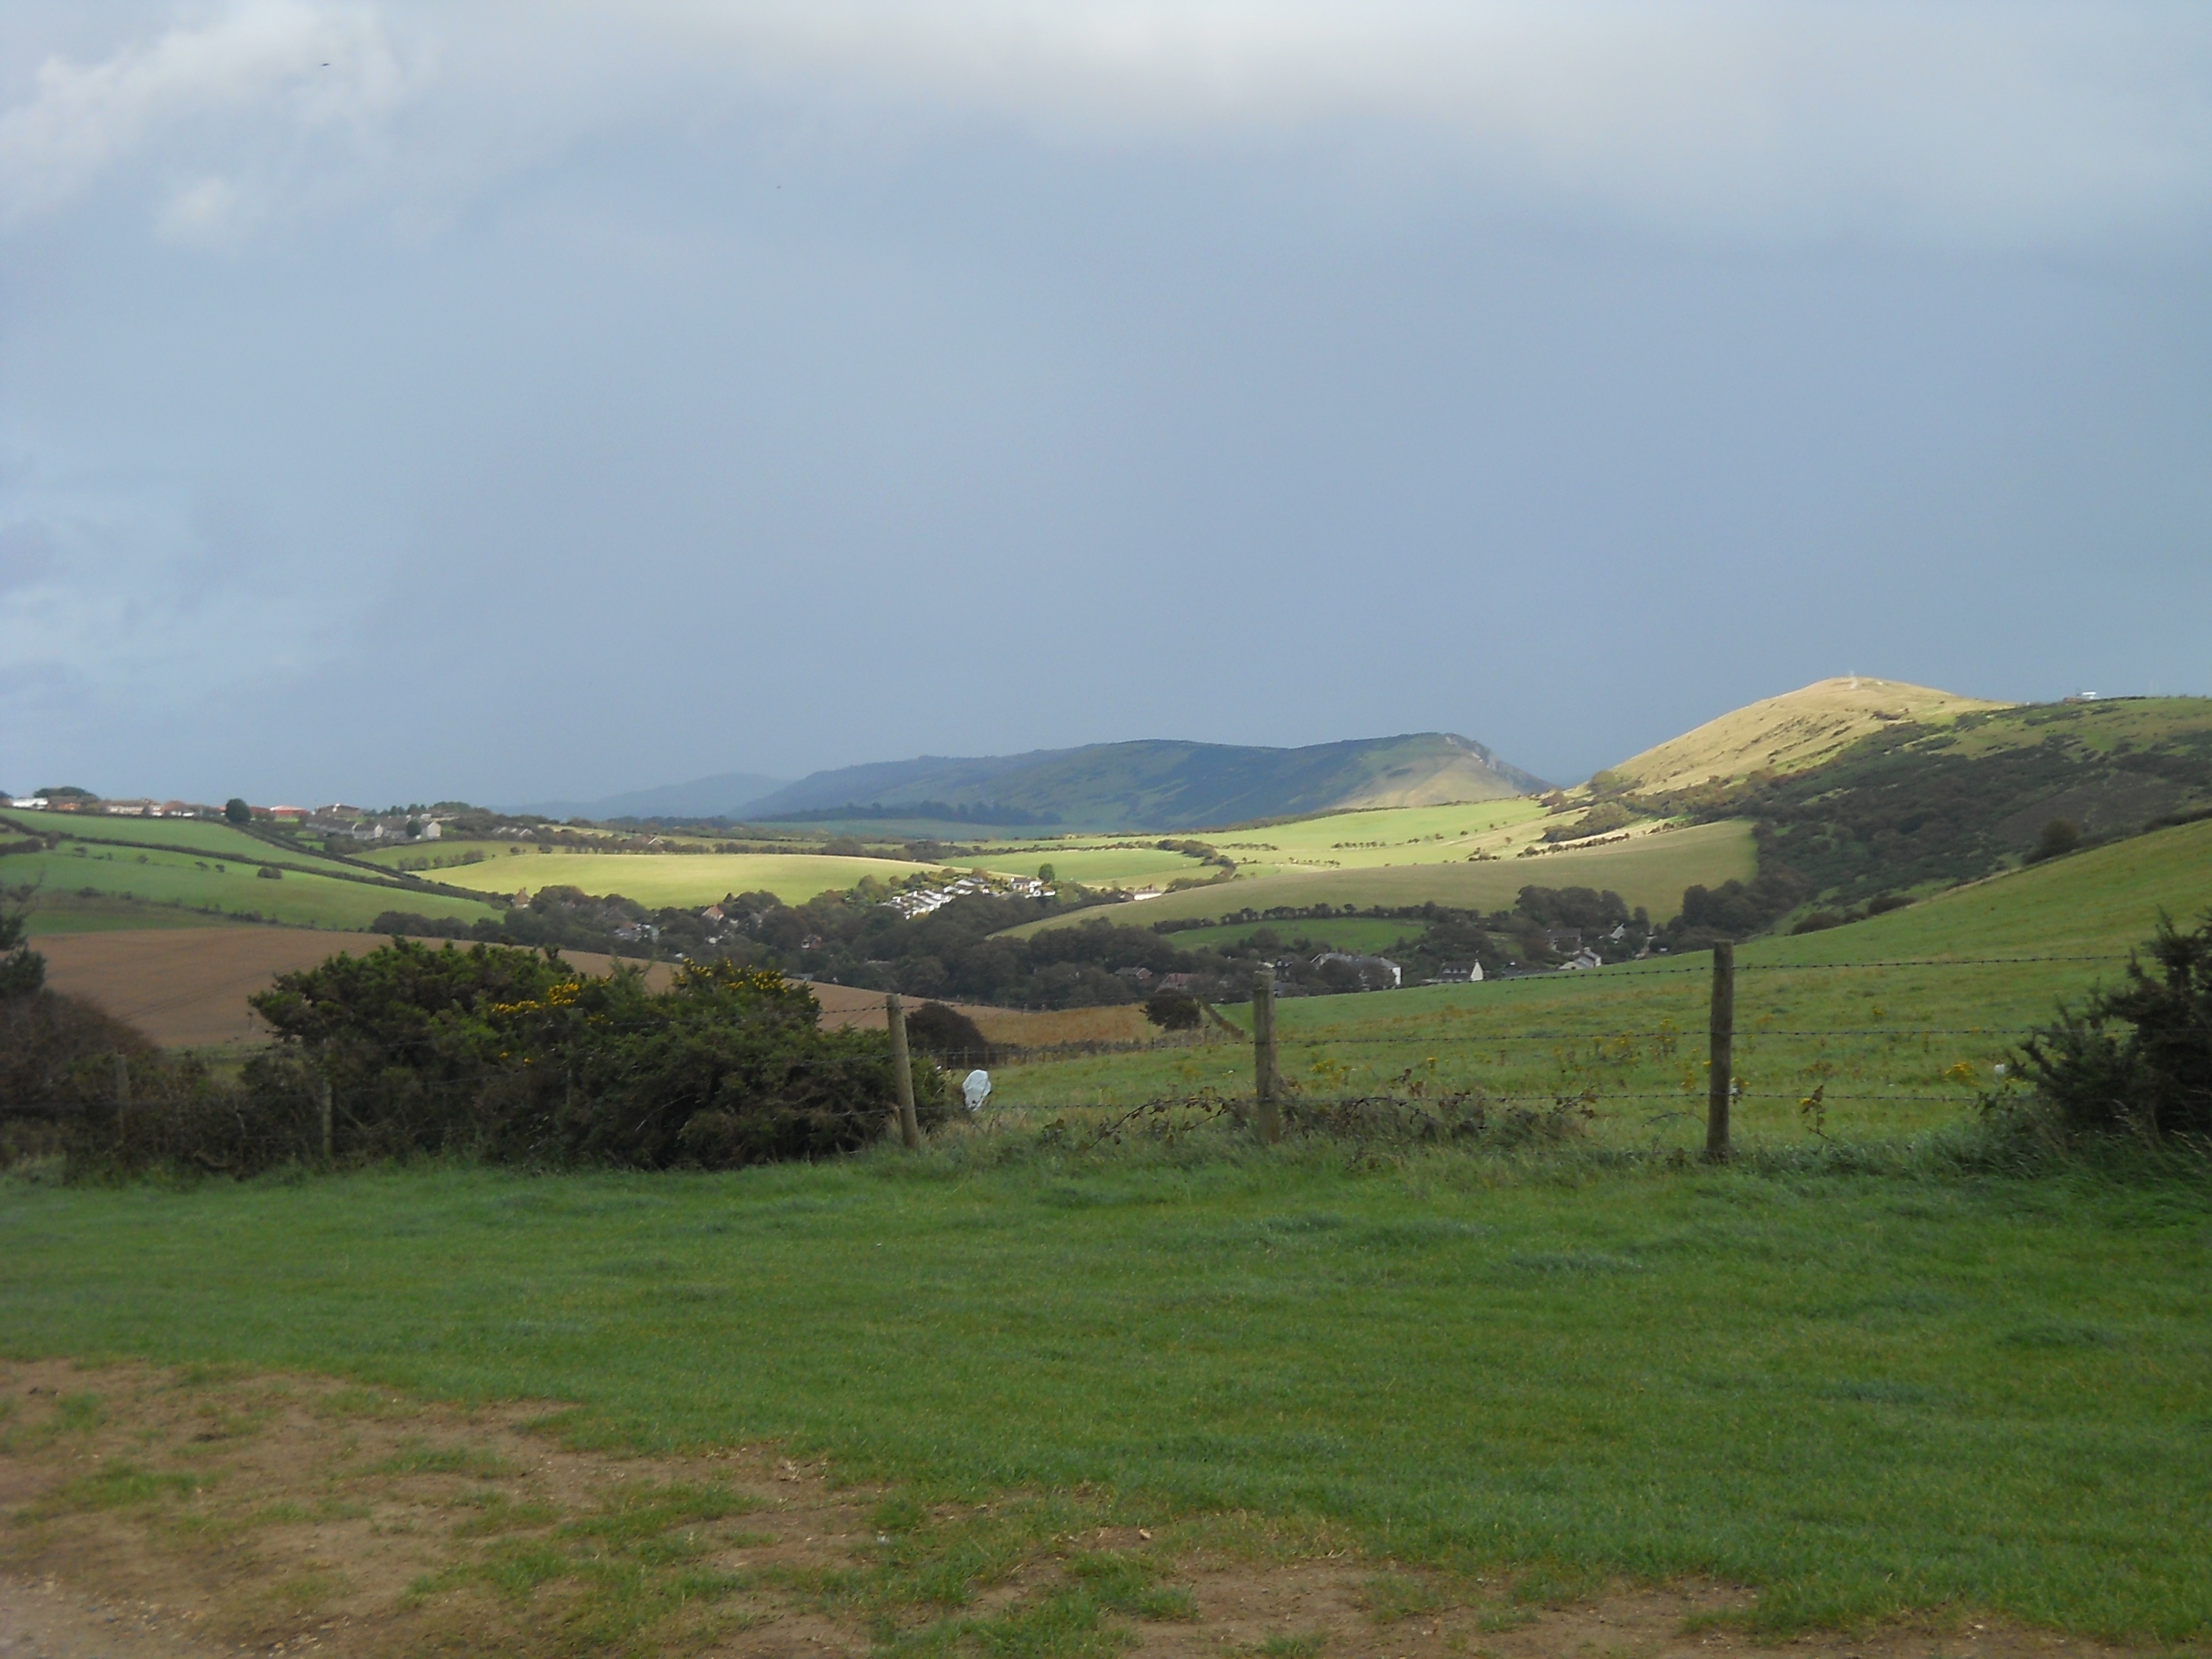
landscape, nature, grass, mountain, fog, field, farm, meadow, prairie, hill, valley, village, pasture, agriculture, highland, plain, england, grassland, plateau, fell, loch, dorset, rural area, geographical feature, mountainous landforms